Oath of Allegiance (Canada)

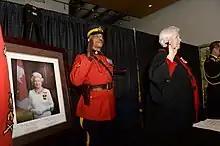
Photo portrait of Elizabeth II, Queen of Canada, at the front of a citizenship ceremony, wherein the Oath of Citizenship is recited, which includes the Oath of Allegiance

Mike Harris, later Premier of Ontario, said in 1993 that "the oath to the Queen is fundamental to the administration of the law in this country. It signifies that, here in Canada, justice is done—not in the name of the prime minister, or the mayor, or the police chief, as in totalitarian nations—but by the people, in the name of the Queen," while James Robertson stated that the oath was the way elected members of Parliament—who are assuming positions of public trust—promise to carry out their duties "patriotically and in the best interests of the country." The Federal Court also expressed that giving allegiance to the sovereign was "a solemn intention to adhere to the symbolic keystone of the Canadian constitution, thus pledging an acceptance of the whole of our constitution and national life," though, also reflecting, "it may be argued that it strikes at the very heart of democracy to curtail collective opposition and incentive for change by demanding loyalty to a particular political theory."